Salma Hayek

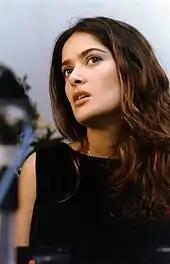
Hayek at the 2004 Guadalajara International Film Festival

In Brett Ratner's action comedy "After the Sunset" (2004), Hayek starred as the girlfriend of a master thief, with Pierce Brosnan. A box office flop, the film received largely negative reviews from critics. James Berardinelli found the film to be "a mess, but [it's] a fun, breezy mess", criticizing the overall heist and weak characterization but gave praise to the quick pacing chemistry between Brosnan and Hayek. In 2005, she served as a member of the 58th Cannes Film Festival jury, co-hosted the annual Nobel Peace Prize Concert with Julianne Moore in Oslo, Norway, and directed a music video for Prince, titled "Te Amo Corazon" ("I love you, sweetheart") that featured Mía Maestro.